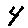
Label: 4